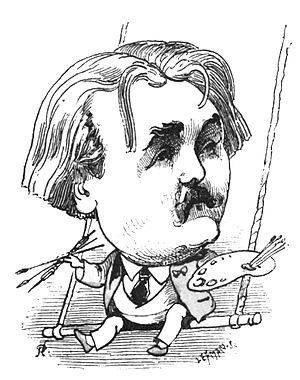
Portrait satirique de Gustave Doré.
Paul Gustave Louis Christophe Doré dit Gustave Doré, né le 6 janvier 1832 à Strasbourg et mort le 23 janvier 1883 à Paris dans son hôtel de la rue Saint-Dominique, est un peintre, sculpteur, illustrateur et caricaturiste français.